Water supply in Sierra Leone

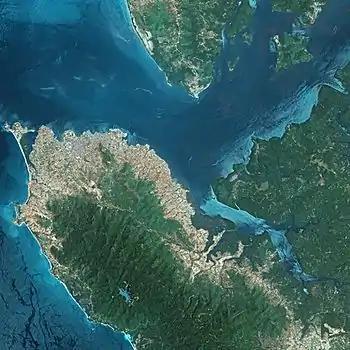
The capital Freetown seen by satellite.

Freetown example. The main source of piped water for Greater Freetown, an urban agglomeration of about two million, is the Guma dam located in the Western Area Forest Reserve. It supplies 83 million liters a day entering the city from the West where the more affluent areas are located. A new dam, the Orugu dam, would provide an additional 75 million liters per day in its initial phase, entering the city from the East where the poorest areas are located. According to a study by the consulting firm Atkins and Oxfam the dam “is the answer to the water supply crisis in Freetown”. In 2009 the Chinese government announced it would provide a US$28.8 million concessional loan to build the dam.